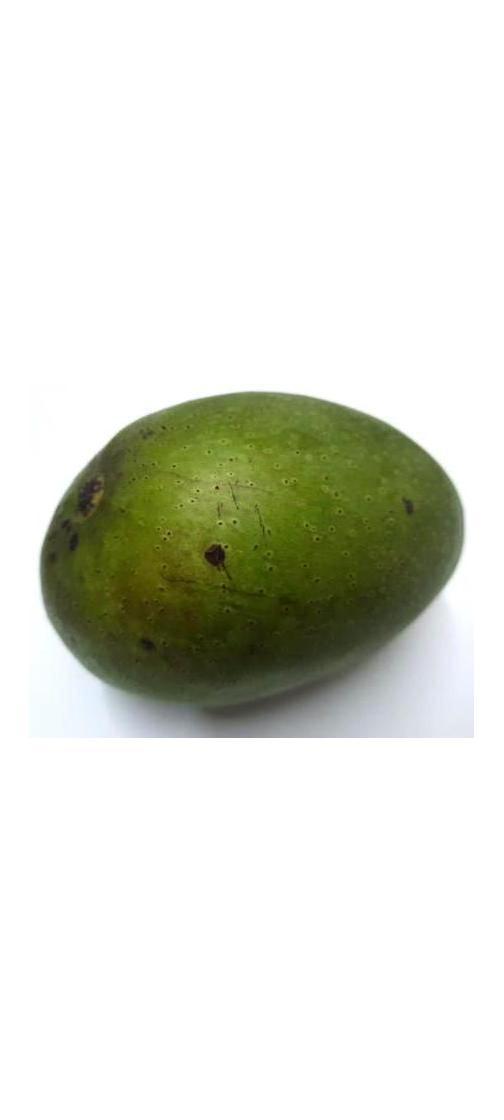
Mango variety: Ashshina Zhinuk